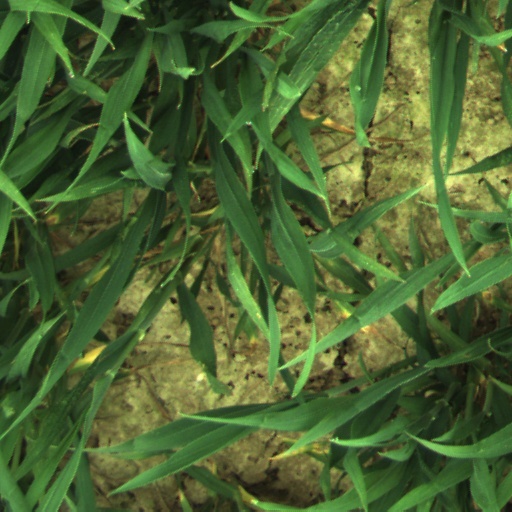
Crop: wheat